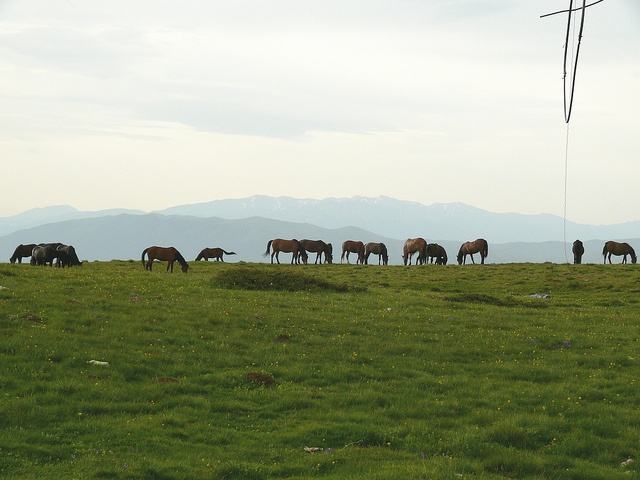
A pack of horses grazing on the horizon, near the mountains.
Several horses standing on a hill while grazing.
Herd of horses grazing on grass in large open field.
a field that has a bunch of horses in it
Several horses grazing comfortably in a beautiful green field